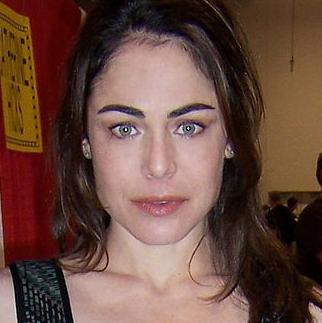
Age: 38